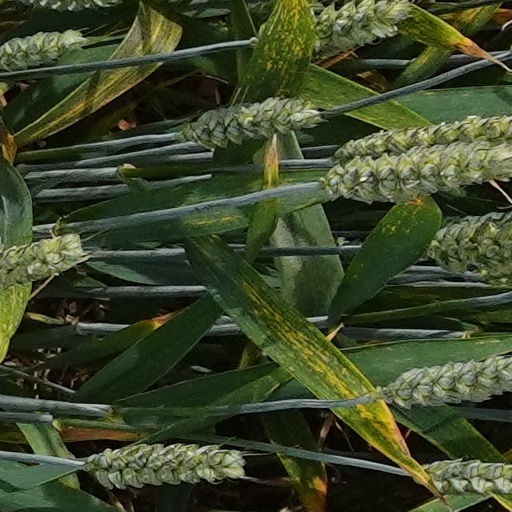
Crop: wheat